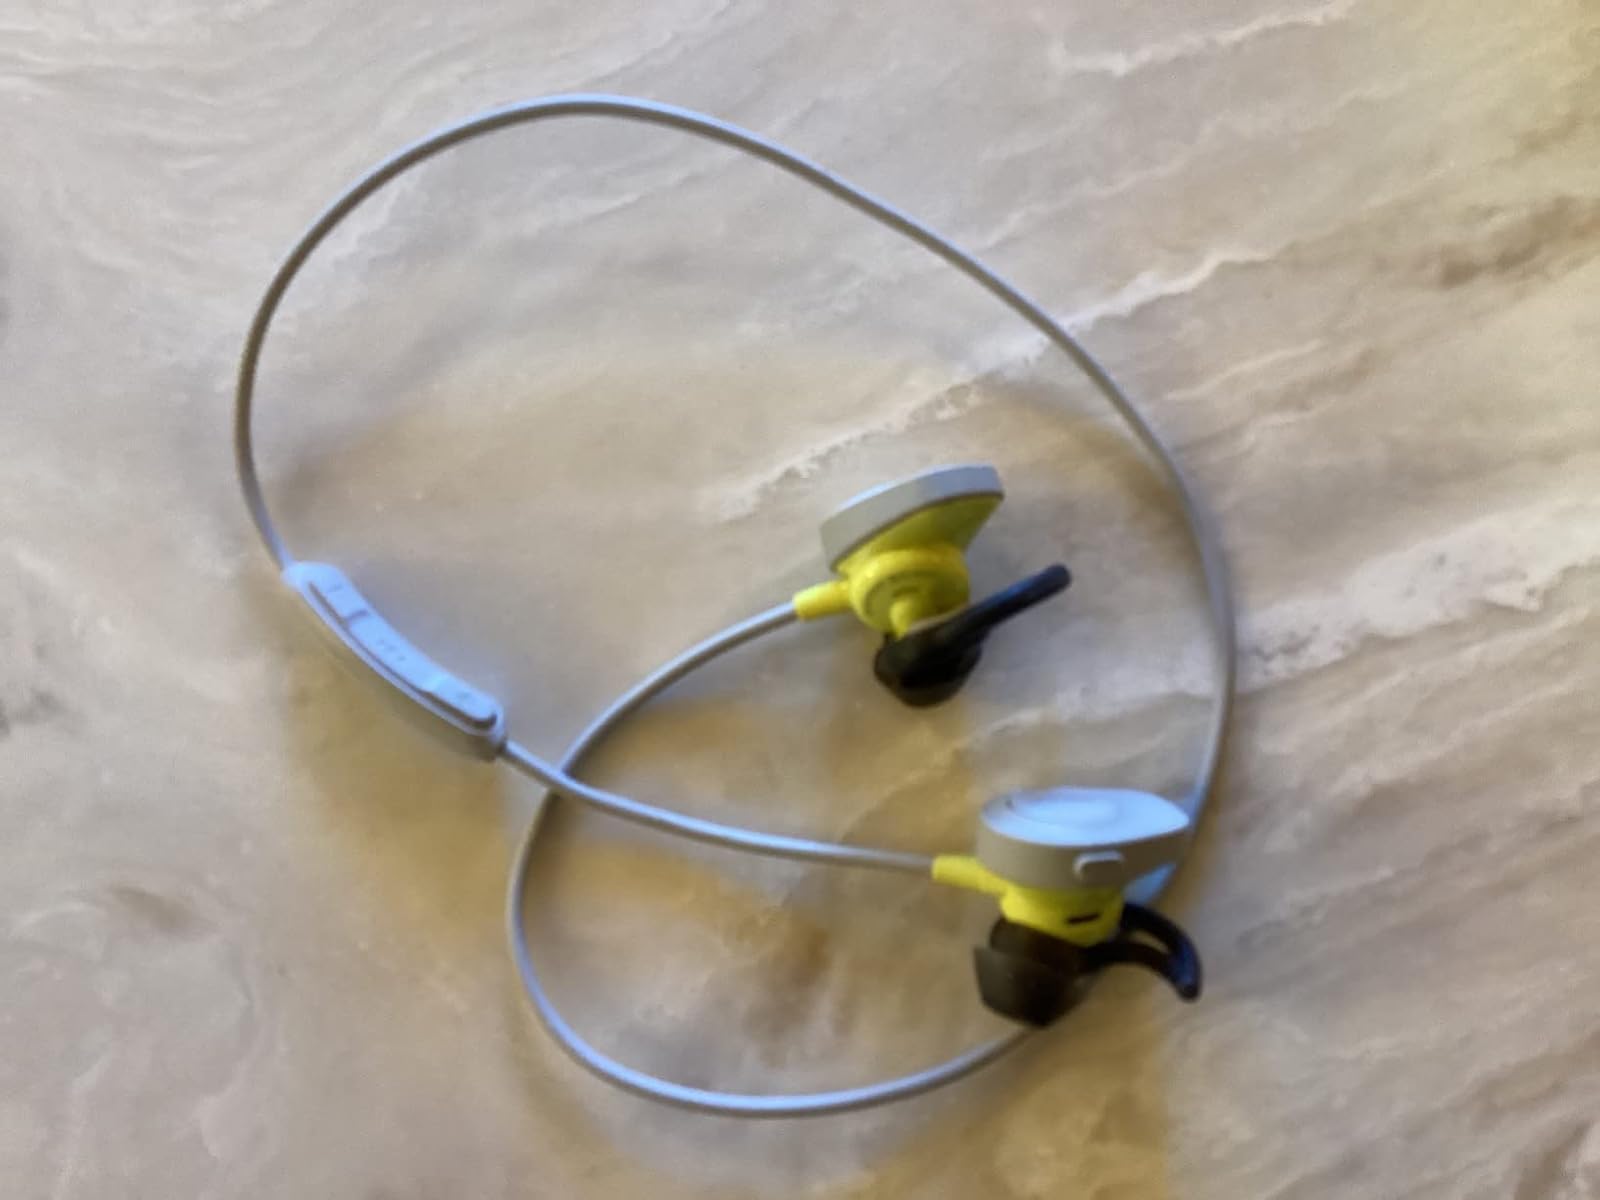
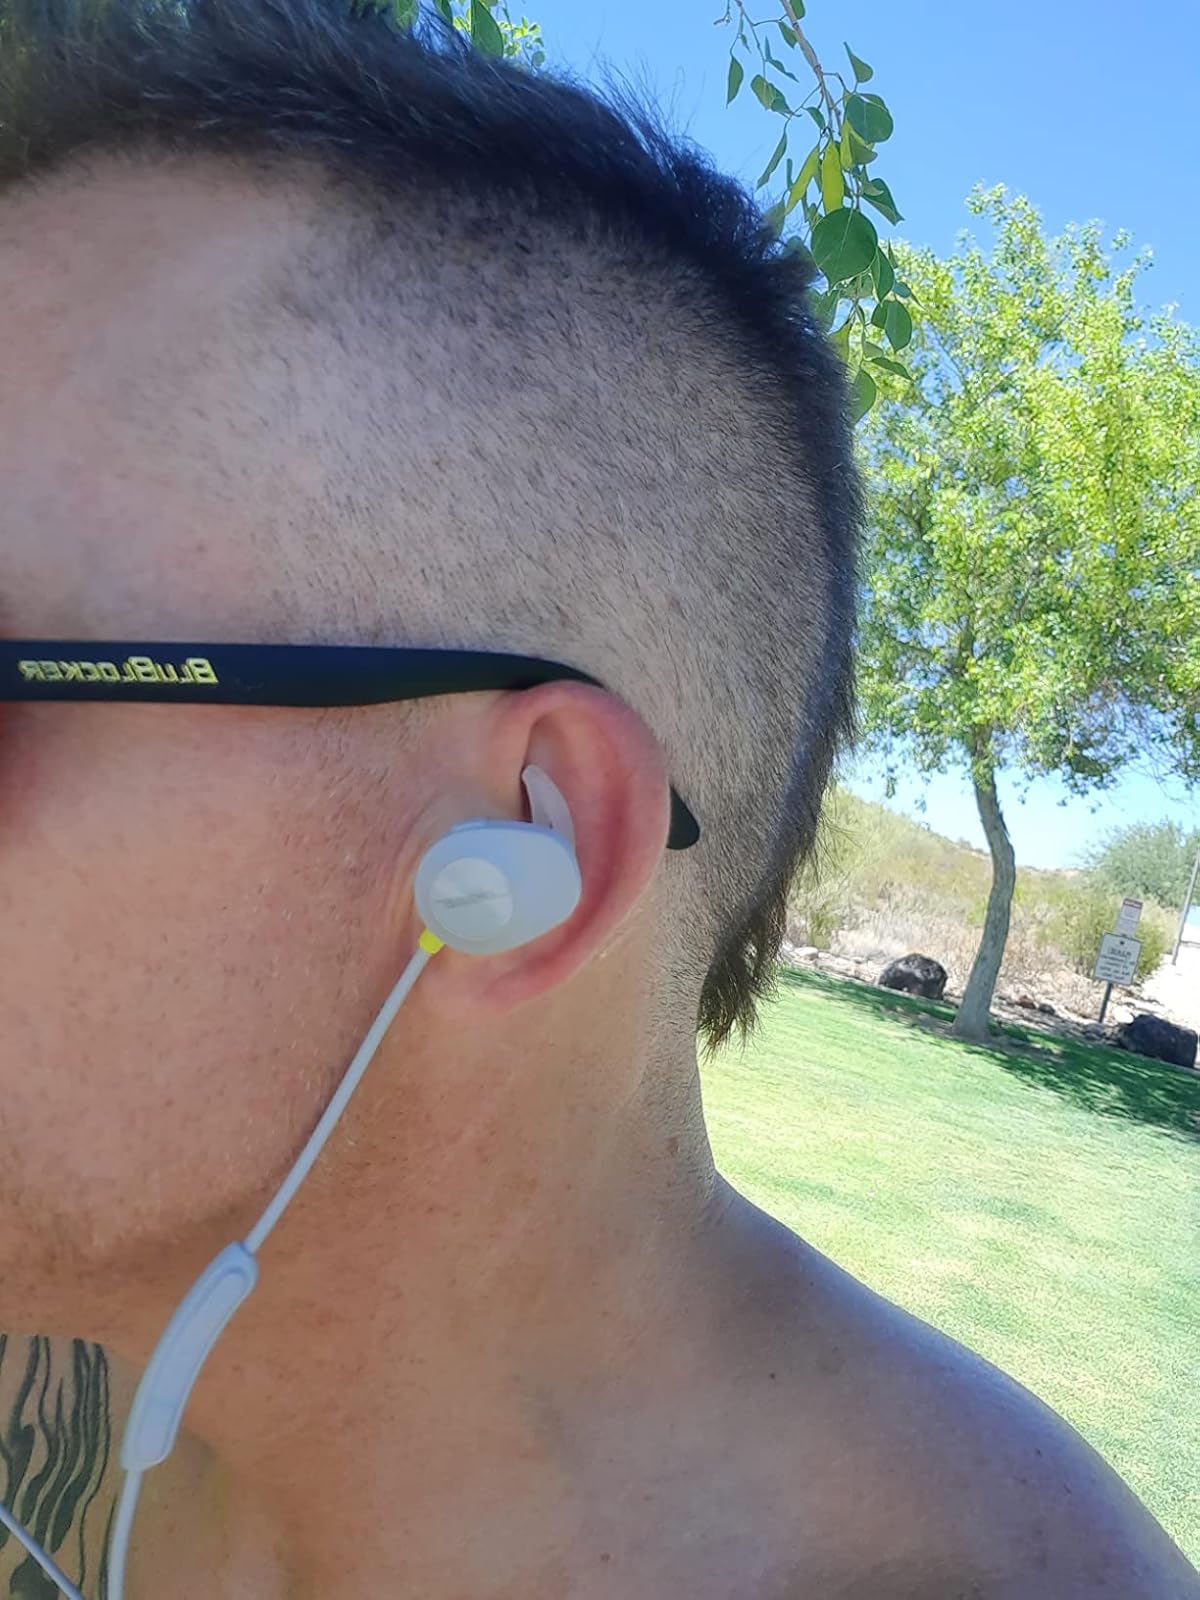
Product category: headphones
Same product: yes